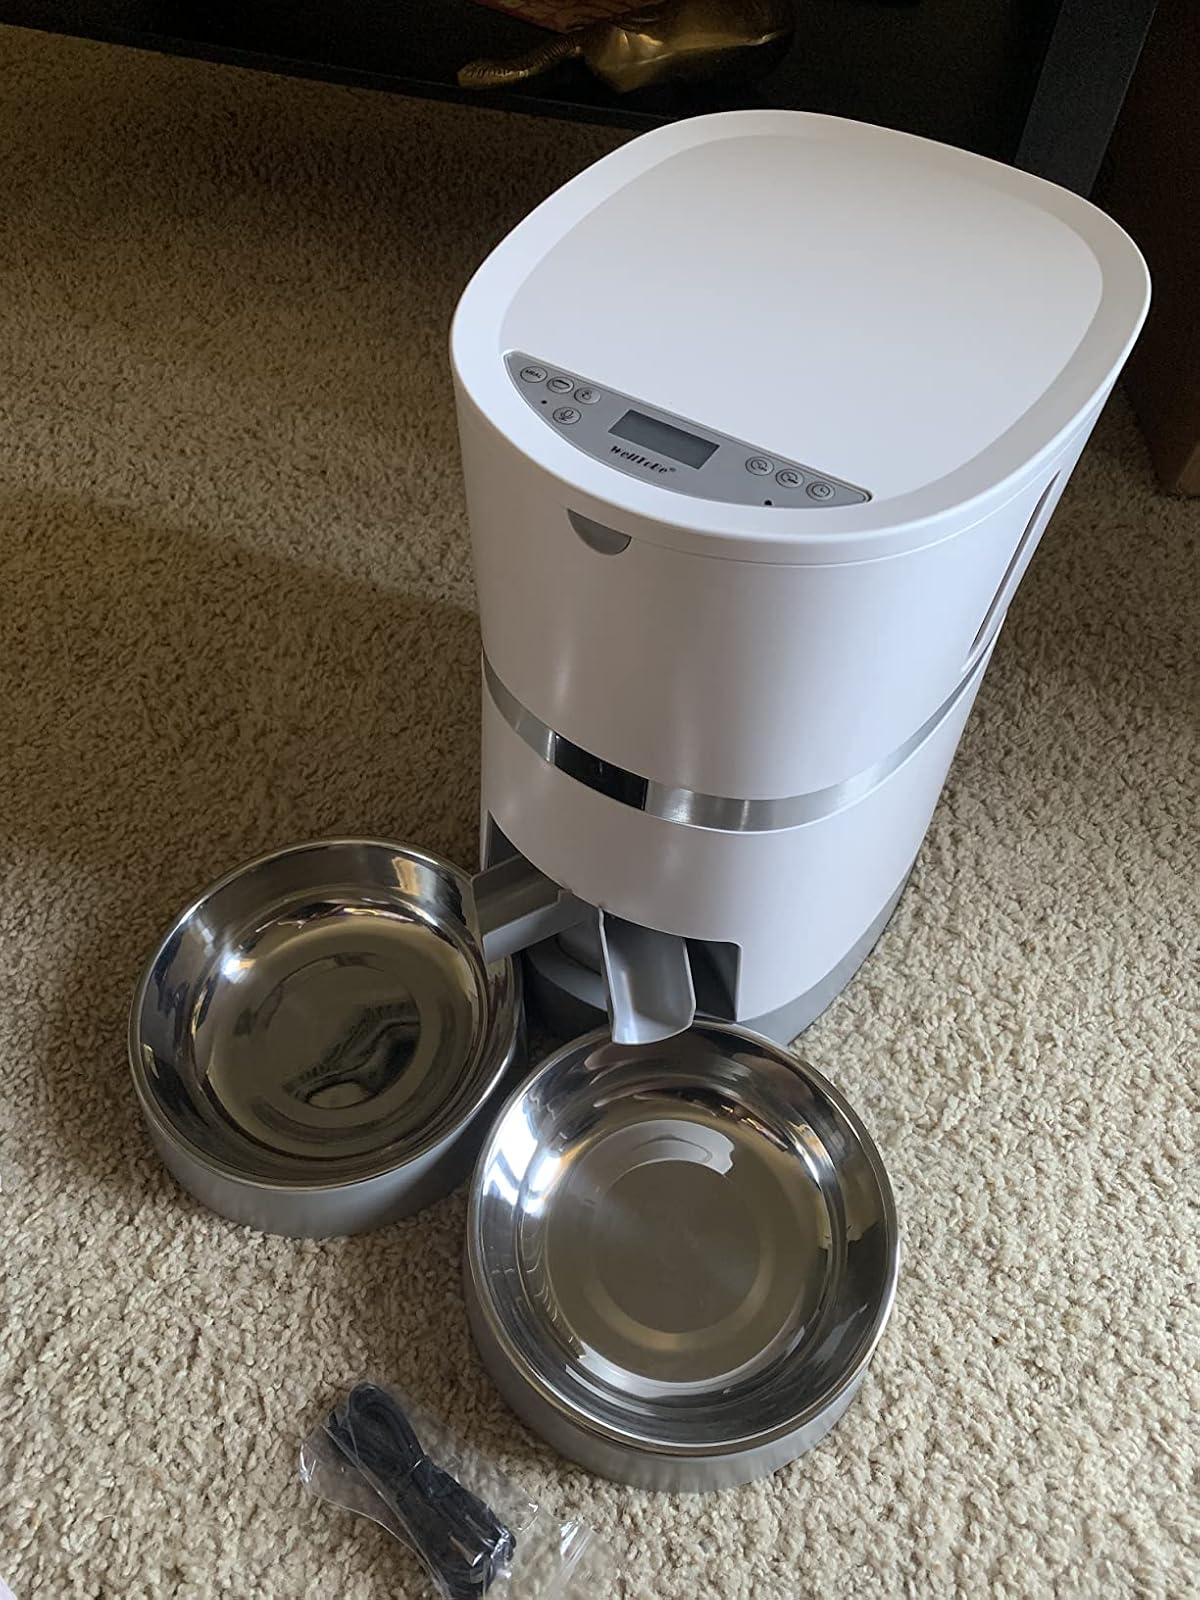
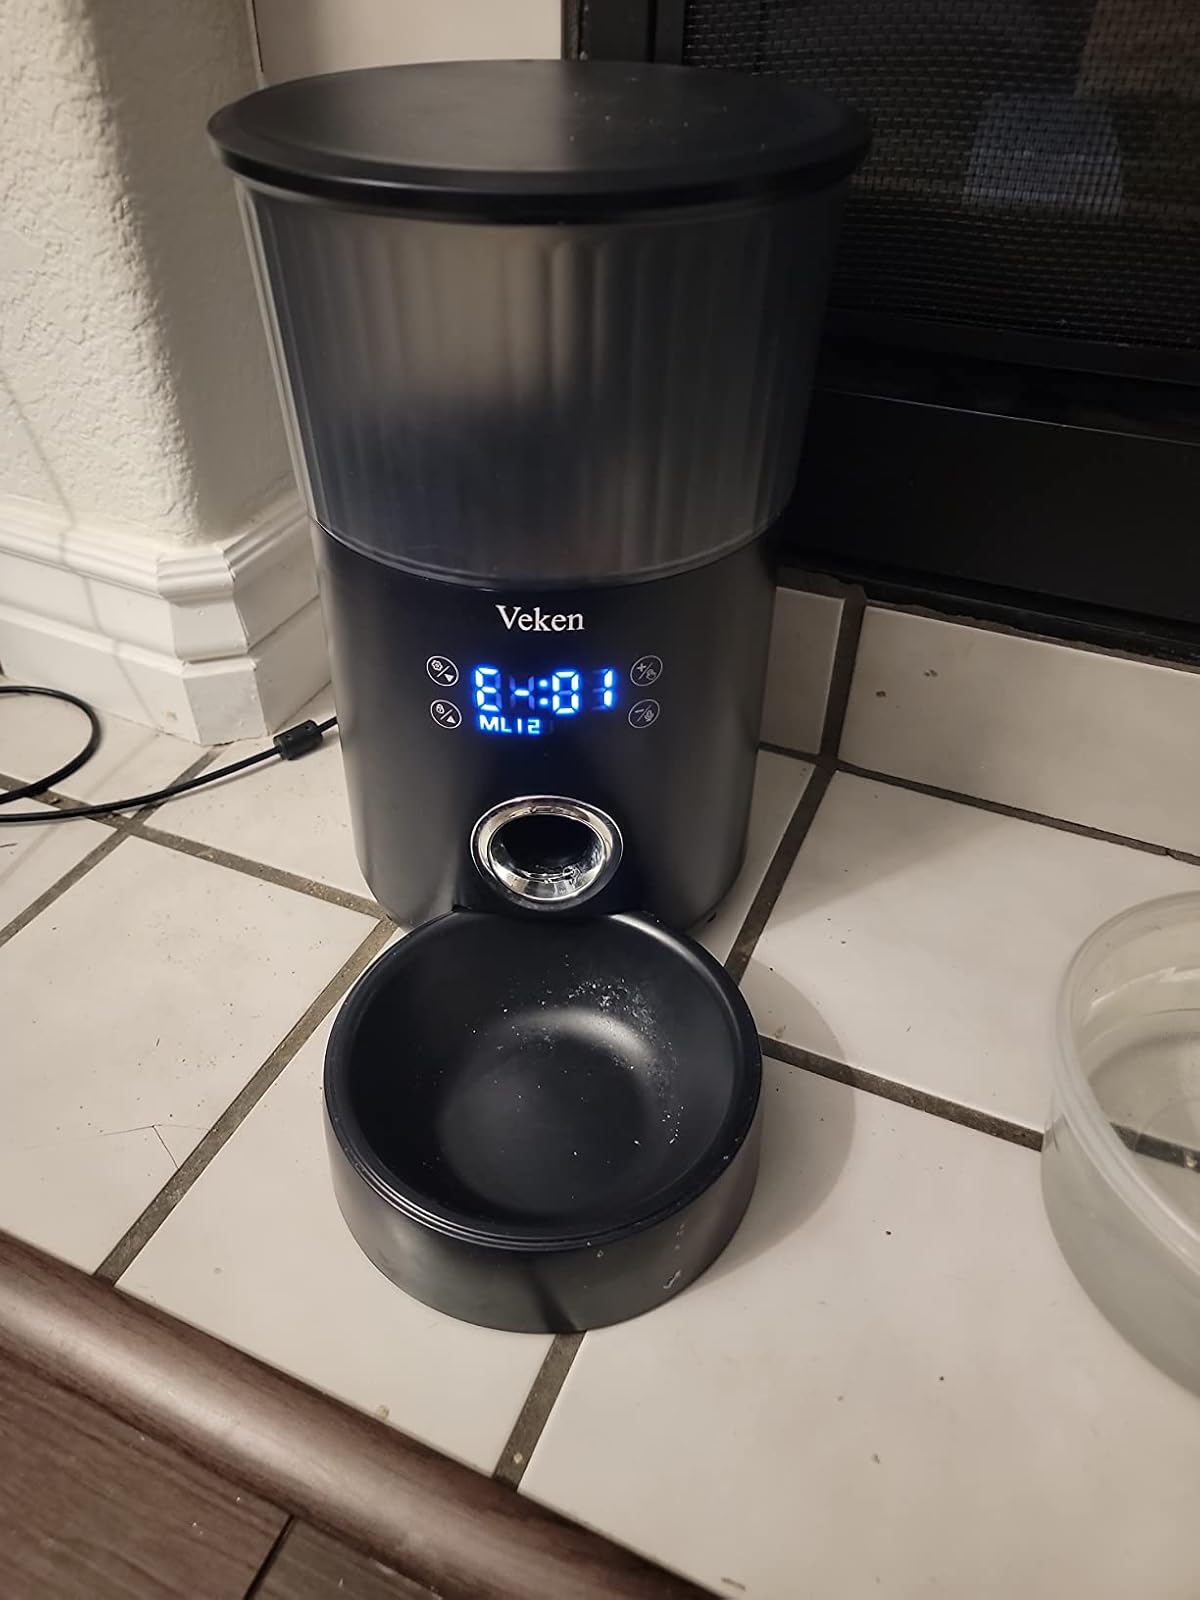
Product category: items_feeder
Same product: no